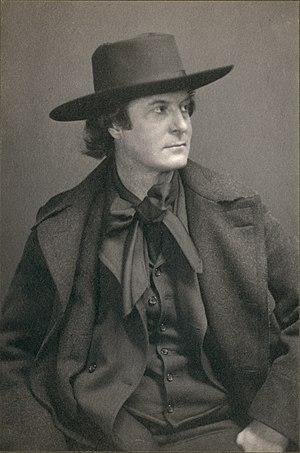
Elbert Green Hubbard est un artiste, écrivain et philosophe américain mais aussi « un philosophe, un vendeur de savon, entrepreneur, artiste vaudeville, bohème, bigame, cavalier, humoriste, imprimeur, romancier, moraliste, agriculteur, égoïste, menteur, plagiaire, fervent partisan de la grande entreprise, avide défenseur des droits individuels, anti-intellectuelle, défenseur des arts, machiste, pro-féministe », selon IY Hashimoto du Whitman College.
Esther Zeghdda Ben Youseph Nathan dite Zaida Ben-Yusuf, née le 21 novembre 1869 à Londres et morte le 27 septembre 1933 à New York, est une photographe américaine spécialisée dans le portrait et qui vécut essentiellement à New York.